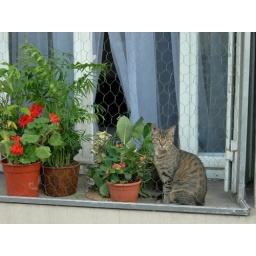
French kitty cat in window. House close to Mosquee de Paris